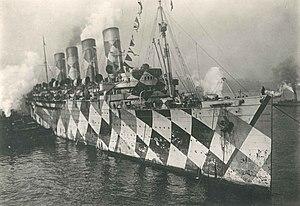
Le RMS Mauretania est un paquebot transatlantique britannique armé par la Cunard et construit par les chantiers Swan Hunter & Wigham Richardson à Wallsend. Lancé le 20 janvier 1906, il est alors l'un des paquebots les plus grands et les plus rapides du monde. Il remporte le Ruban bleu en 1907 et conserve son record pendant vingt-deux ans.